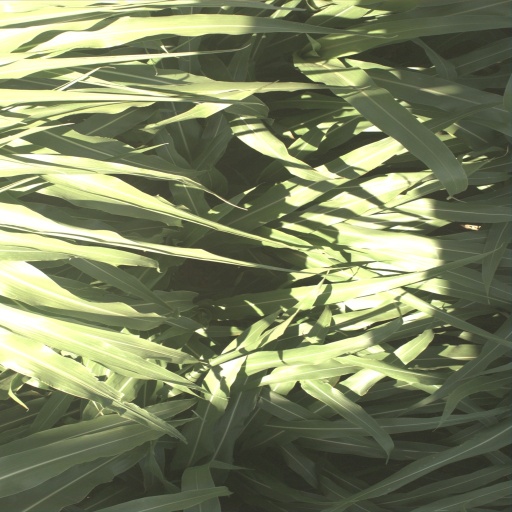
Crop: sorghum